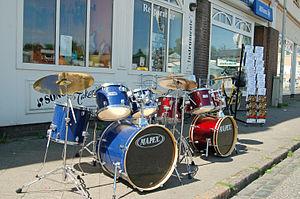
Mapex est une marque de fabrication de batterie acoustique fondée en 1989. Elle appartient au groupe taïwanais KHS Musical Instruments, il s'agit d'une des rares marques de batterie qui dispose d'une usine dédiée spécifiquement à la fabrication de ses instruments. Le centre de distribution de la marque est situé à Nashville, Tennessee. Elle est associée avec la marque Black Panther qui produit des caisses claires. En 2012, un nouveau logo est utilisé pour la communication de la marque. Les batteries Mapex sont distribuées en France par Saico.